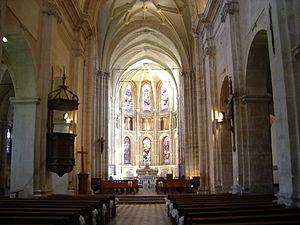
Abbaye saint Michel Aisne le Choeur
L'abbaye de Saint-Michel ou abbaye de Saint-Michel en Thiérache est une abbaye bénédictine située à Saint-Michel, dans la Thiérache, au nord-est du département de l'Aisne.